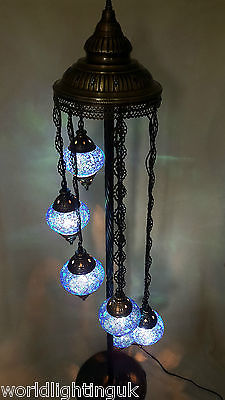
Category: lamp